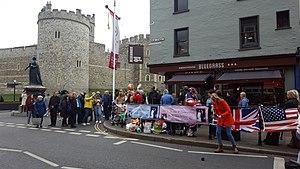
Archie Mountbatten-Windsor, né le 6 mai 2019 à Londres, est un membre de la famille royale britannique. Il est le fils du prince Henry, duc de Sussex et de Meghan Markle.